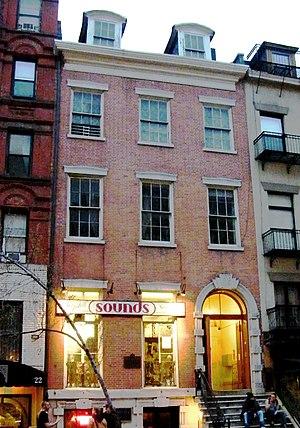
La 8ᵉ Rue est une voie de Manhattan à New York qui s'étend entre la troisième et la Sixième Avenue. Entre la Troisième Avenue et l'Avenue A, elle prend le nom de St. Mark's Place.